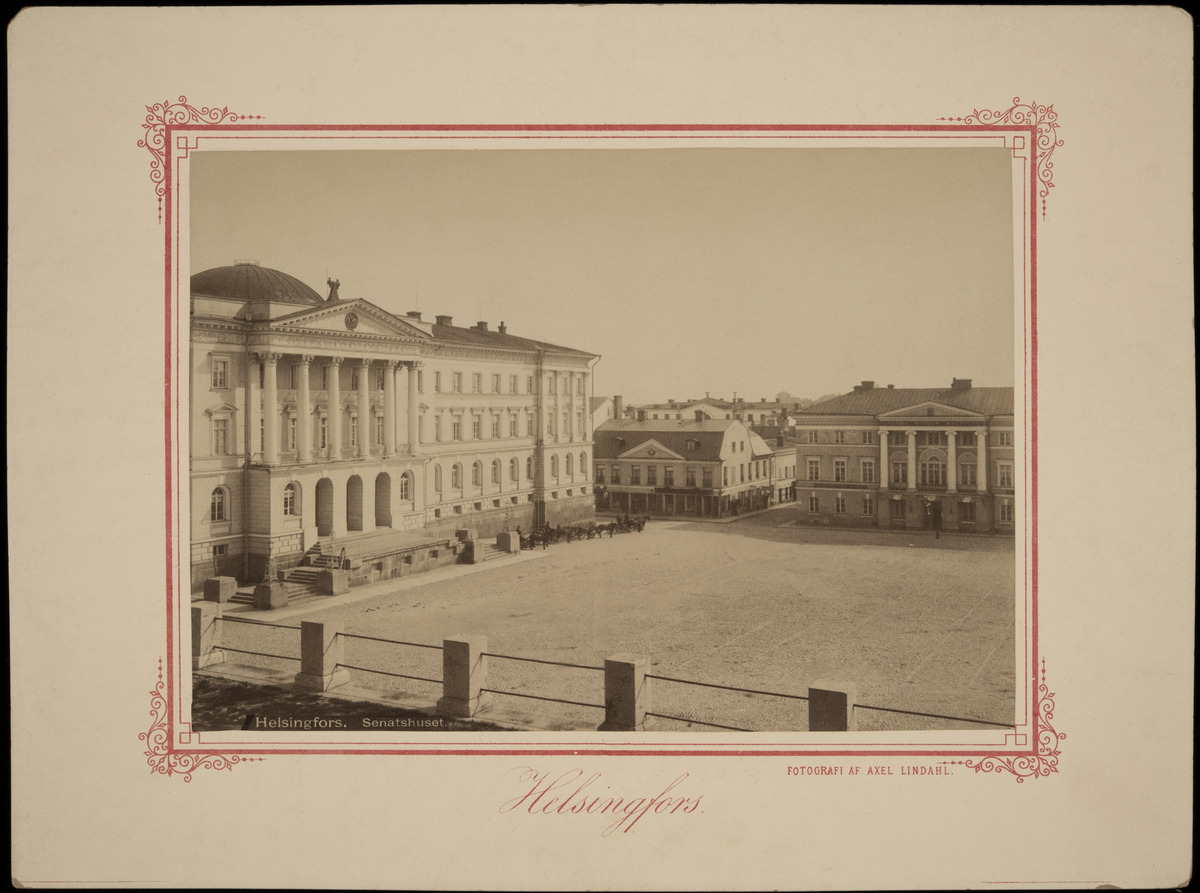
Näkymä Nikolainkirkolta (=Suurkirkko, Helsingin tuomiokirkko) Senaatintorille, vasemmalla Senaatintalo (=Valtioneuvoston linna, Nikolainkatu 1, nyk
sisällön kuvaus: Näkymä Nikolainkirkolta (=Suurkirkko, Helsingin tuomiokirkko) Senaatintorille, vasemmalla Senaatintalo (=Valtioneuvoston linna, Nikolainkatu 1, nyk. Snellmaninkatu 1) ja vuokra-ajuriasema. Taustalla Sederholmin talo (Aleksanterinkatu 18) ja

Raatihuone

(Aleksanterinkatu 20, ent. kauppias Bockin talo, vuodesta 1837 Raatihuone, nyk. Vanha Raatihuone). mustavalkoinen
Kuvaaja: Lindahl, Axel, valokuvaaja
Ajankohta: kuvausaika 1883
Paikka: Suomi, Uusimaa, Helsinki, Kruununhaka Helsinki, Senaatintori. Aleksanterinkatu 18, 20. Snellmaninkatu 1. Katariinankatu 3, 4
Aiheet: torit, aukiot, kadut, liikenne, kuljetuspalvelut, hevosajoneuvot, vaunut, ajurit vuokra-ajurit, arkkitehtuuri klassismi empire, rakennukset kivirakennukset julkiset rakennukset liikerakennukset, kiveys, eläimet hevonen, toimitilat, osuustoiminta